F-14 Tomcat operational history

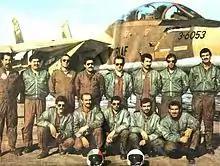
The first squadron of Islamic Republic of Iran Air Force F-14 Tomcat pilots, at Shiraz Air Base.

F-14s from VF-2, VF-31, VF-32, VF-154, and VF-213 participated in Operation Iraqi Freedom. The F-14s flew 2,547 combat sorties and dropped 1,452 GBU, JDAM, and MK-82 bombs with just one lost jet (from engine failure). F-14s led strikes on Baghdad, attacking targets such as the Iraqi Ministry of Information's Salman Pak radio relay transmitter facility at Al Hurriyah (southwest of central Baghdad) with JDAM bombs. Another notable mission involved TARPS-equipped F-14Ds dropping four Mark 82 bombs on Saddam Hussein's Presidential yacht "Al-Mansur" (The Victor). F-14s also supported ground troops during the war and acted as Forward Air Controllers for other aircraft. An aircrew from VF-32 was involved in the worst friendly-fire incident in the war when the crew attacked a U.S. Special Forces convoy in northern Iraq, believing they were Iraqi forces.